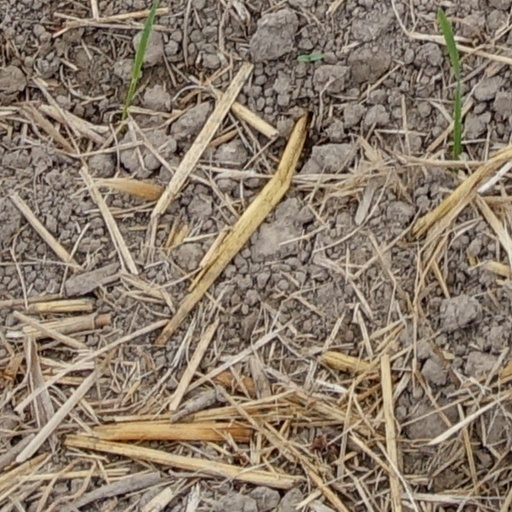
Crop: wheat